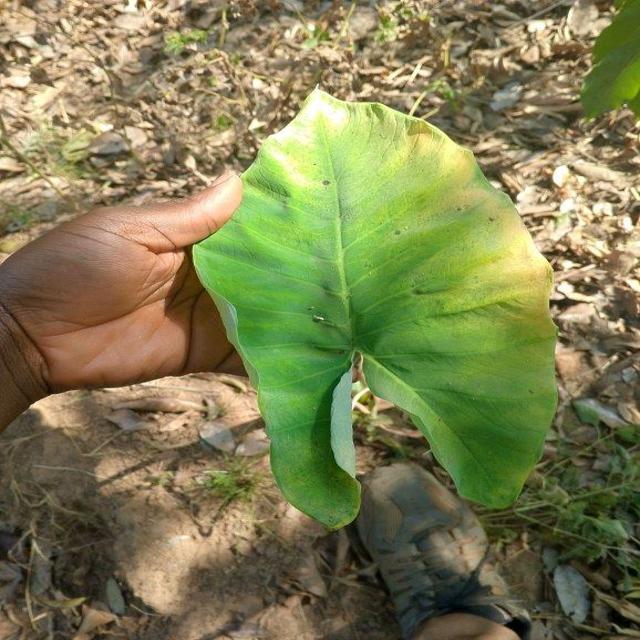
Label: Late_Blight